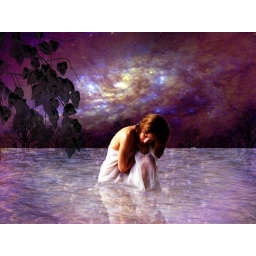
girl in water (purple)